Power Play with Champions

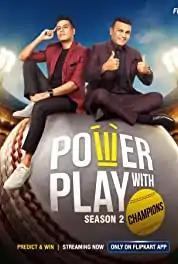
Show poster

Power Play with Champions is an Indian Hindi-language interactive cricket-based quiz show that aired on the Flipkart app on 18 September 2020. It is an original series of Flipkart Video hosted by former Indian cricketer Virender Sehwag and television presenter Samir Kochhar who discuss various aspects of the upcoming matches and present their own perspectives so as to help the viewers predict the correct answers. The show concluded its first season on 16 November 2020 with 60 episodes.